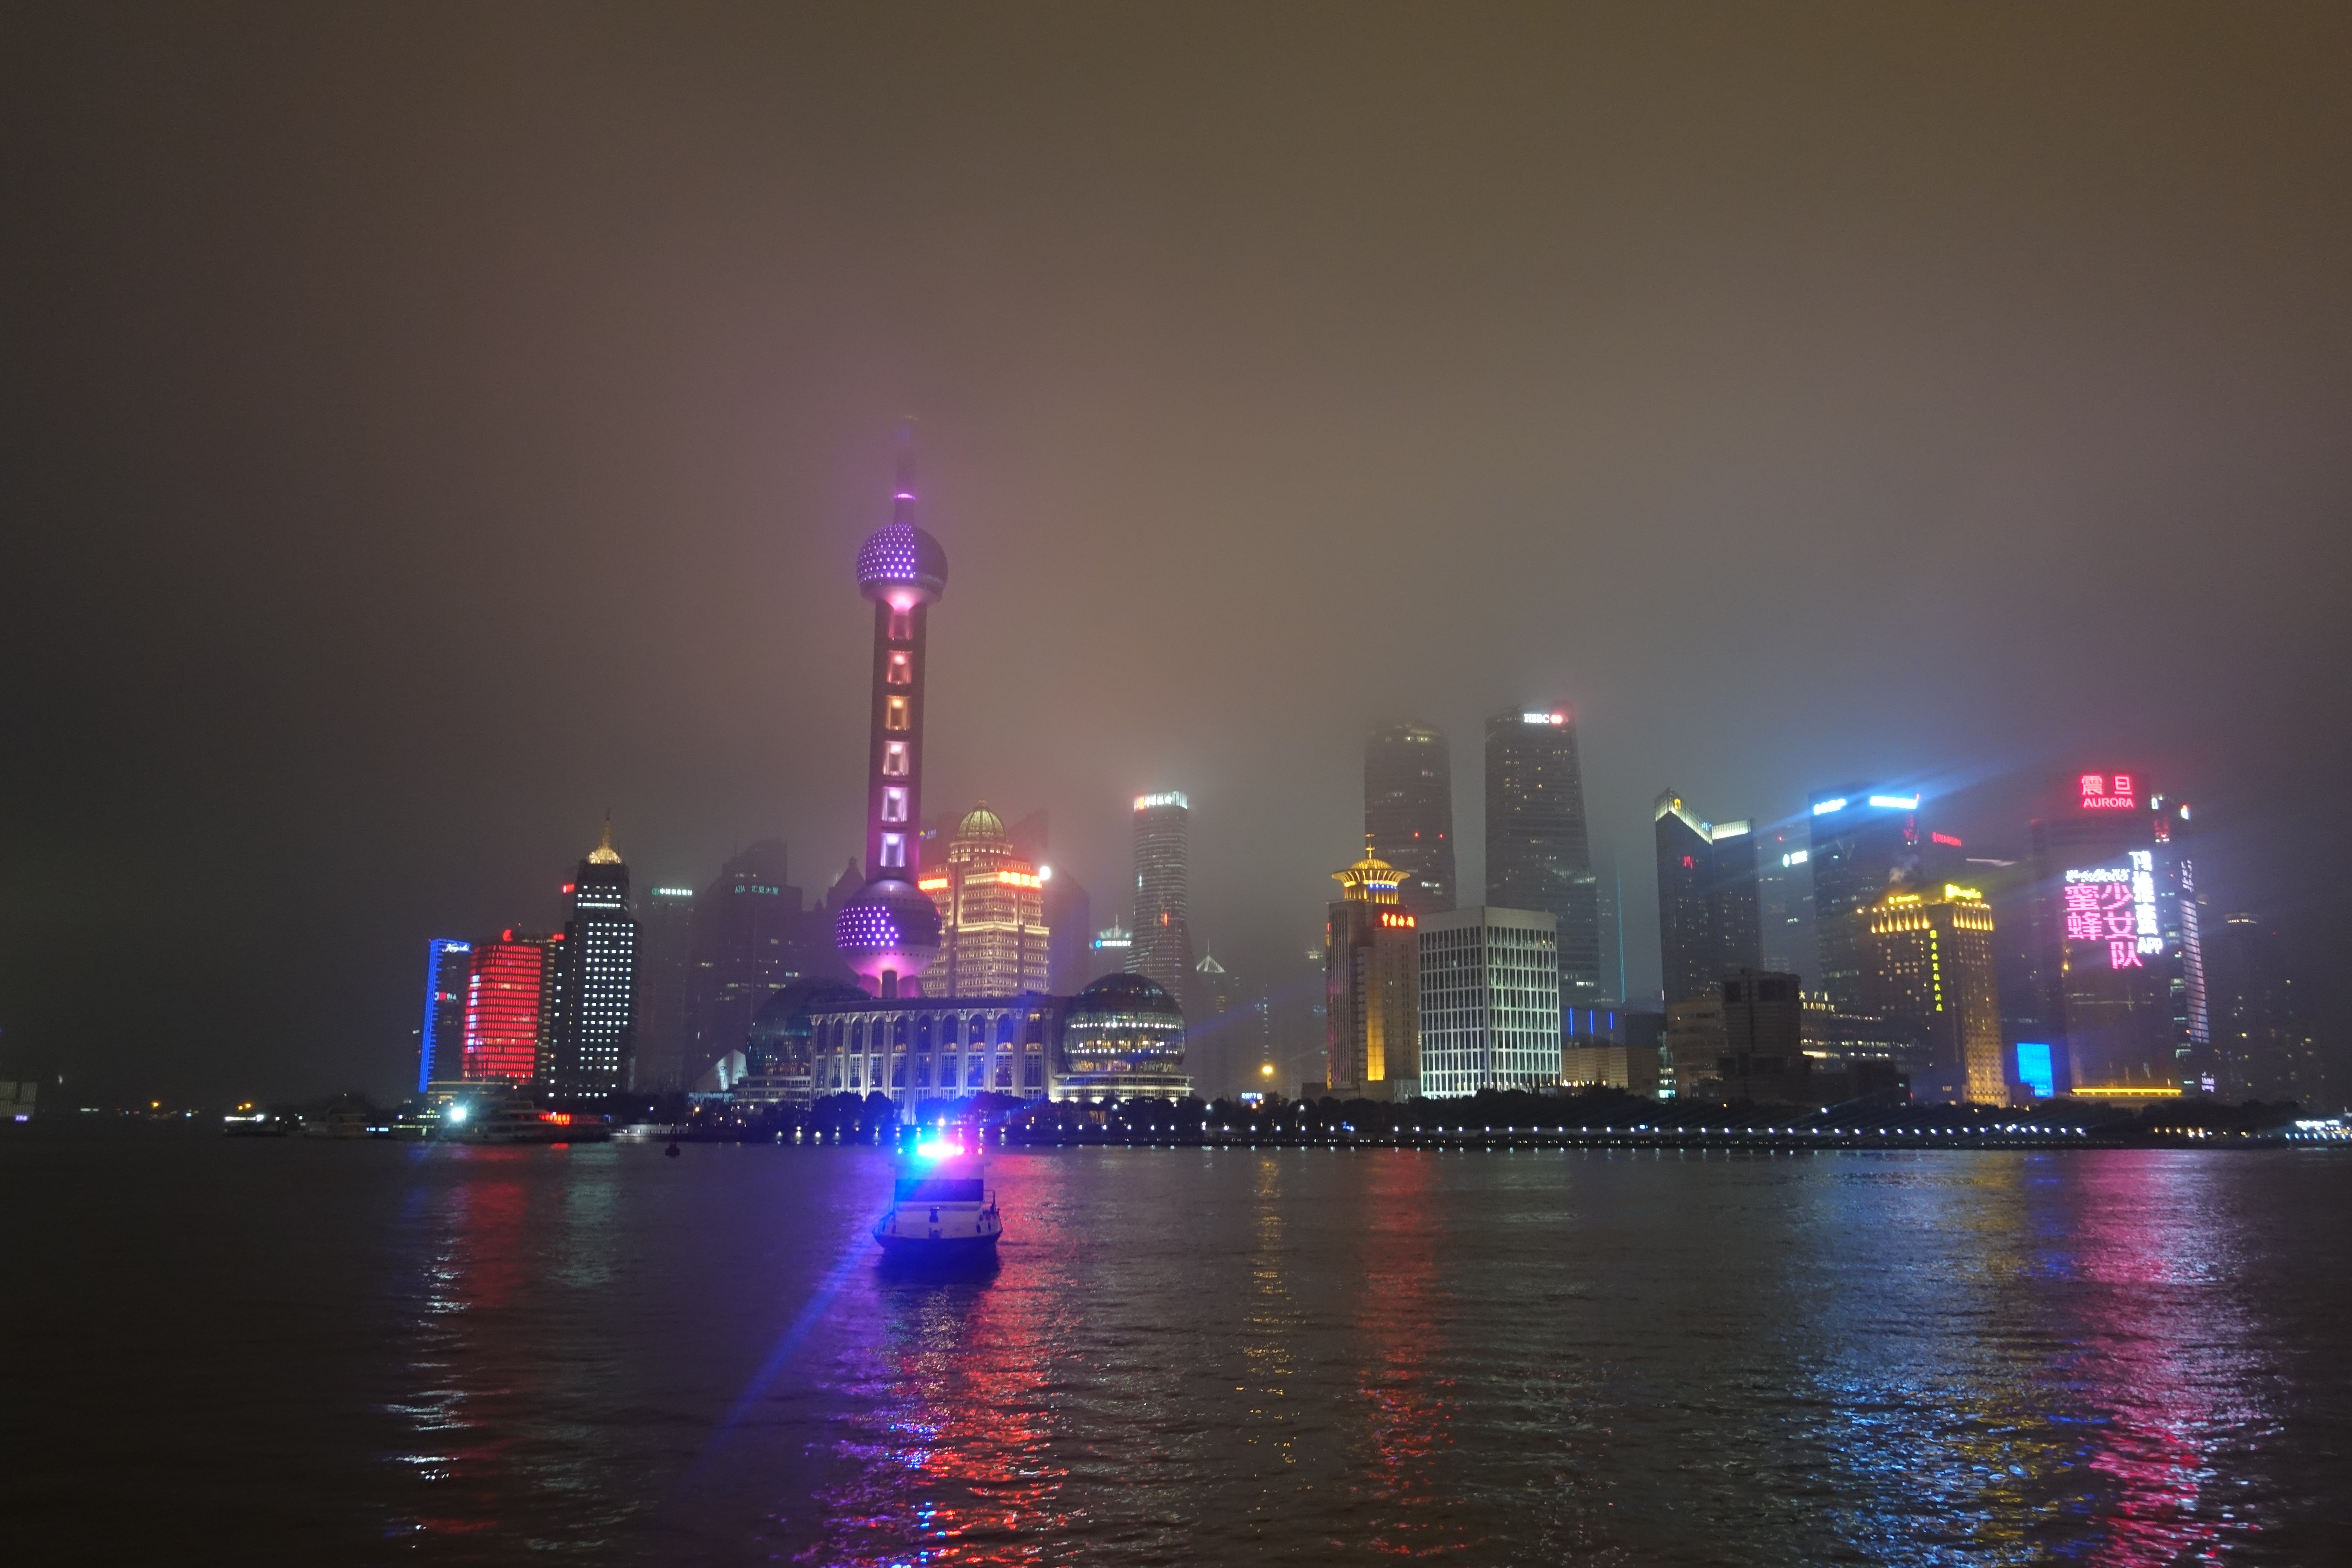
horizon, skyline, night, city, skyscraper, cityscape, dusk, evening, reflection, shanghai, night view, metropolis, geographical feature, human settlement, atmosphere of earth, metropolitan area, oriental pearl tv tower